Daniel Gonzalez (soccer, born 1992)

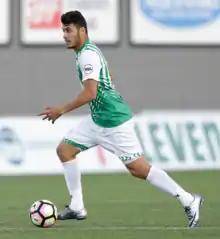
Energy FC midfielder Daniel Gonzalez

Daniel Gonzalez (born July 12, 1992) is an American professional soccer player who plays as a midfielder.